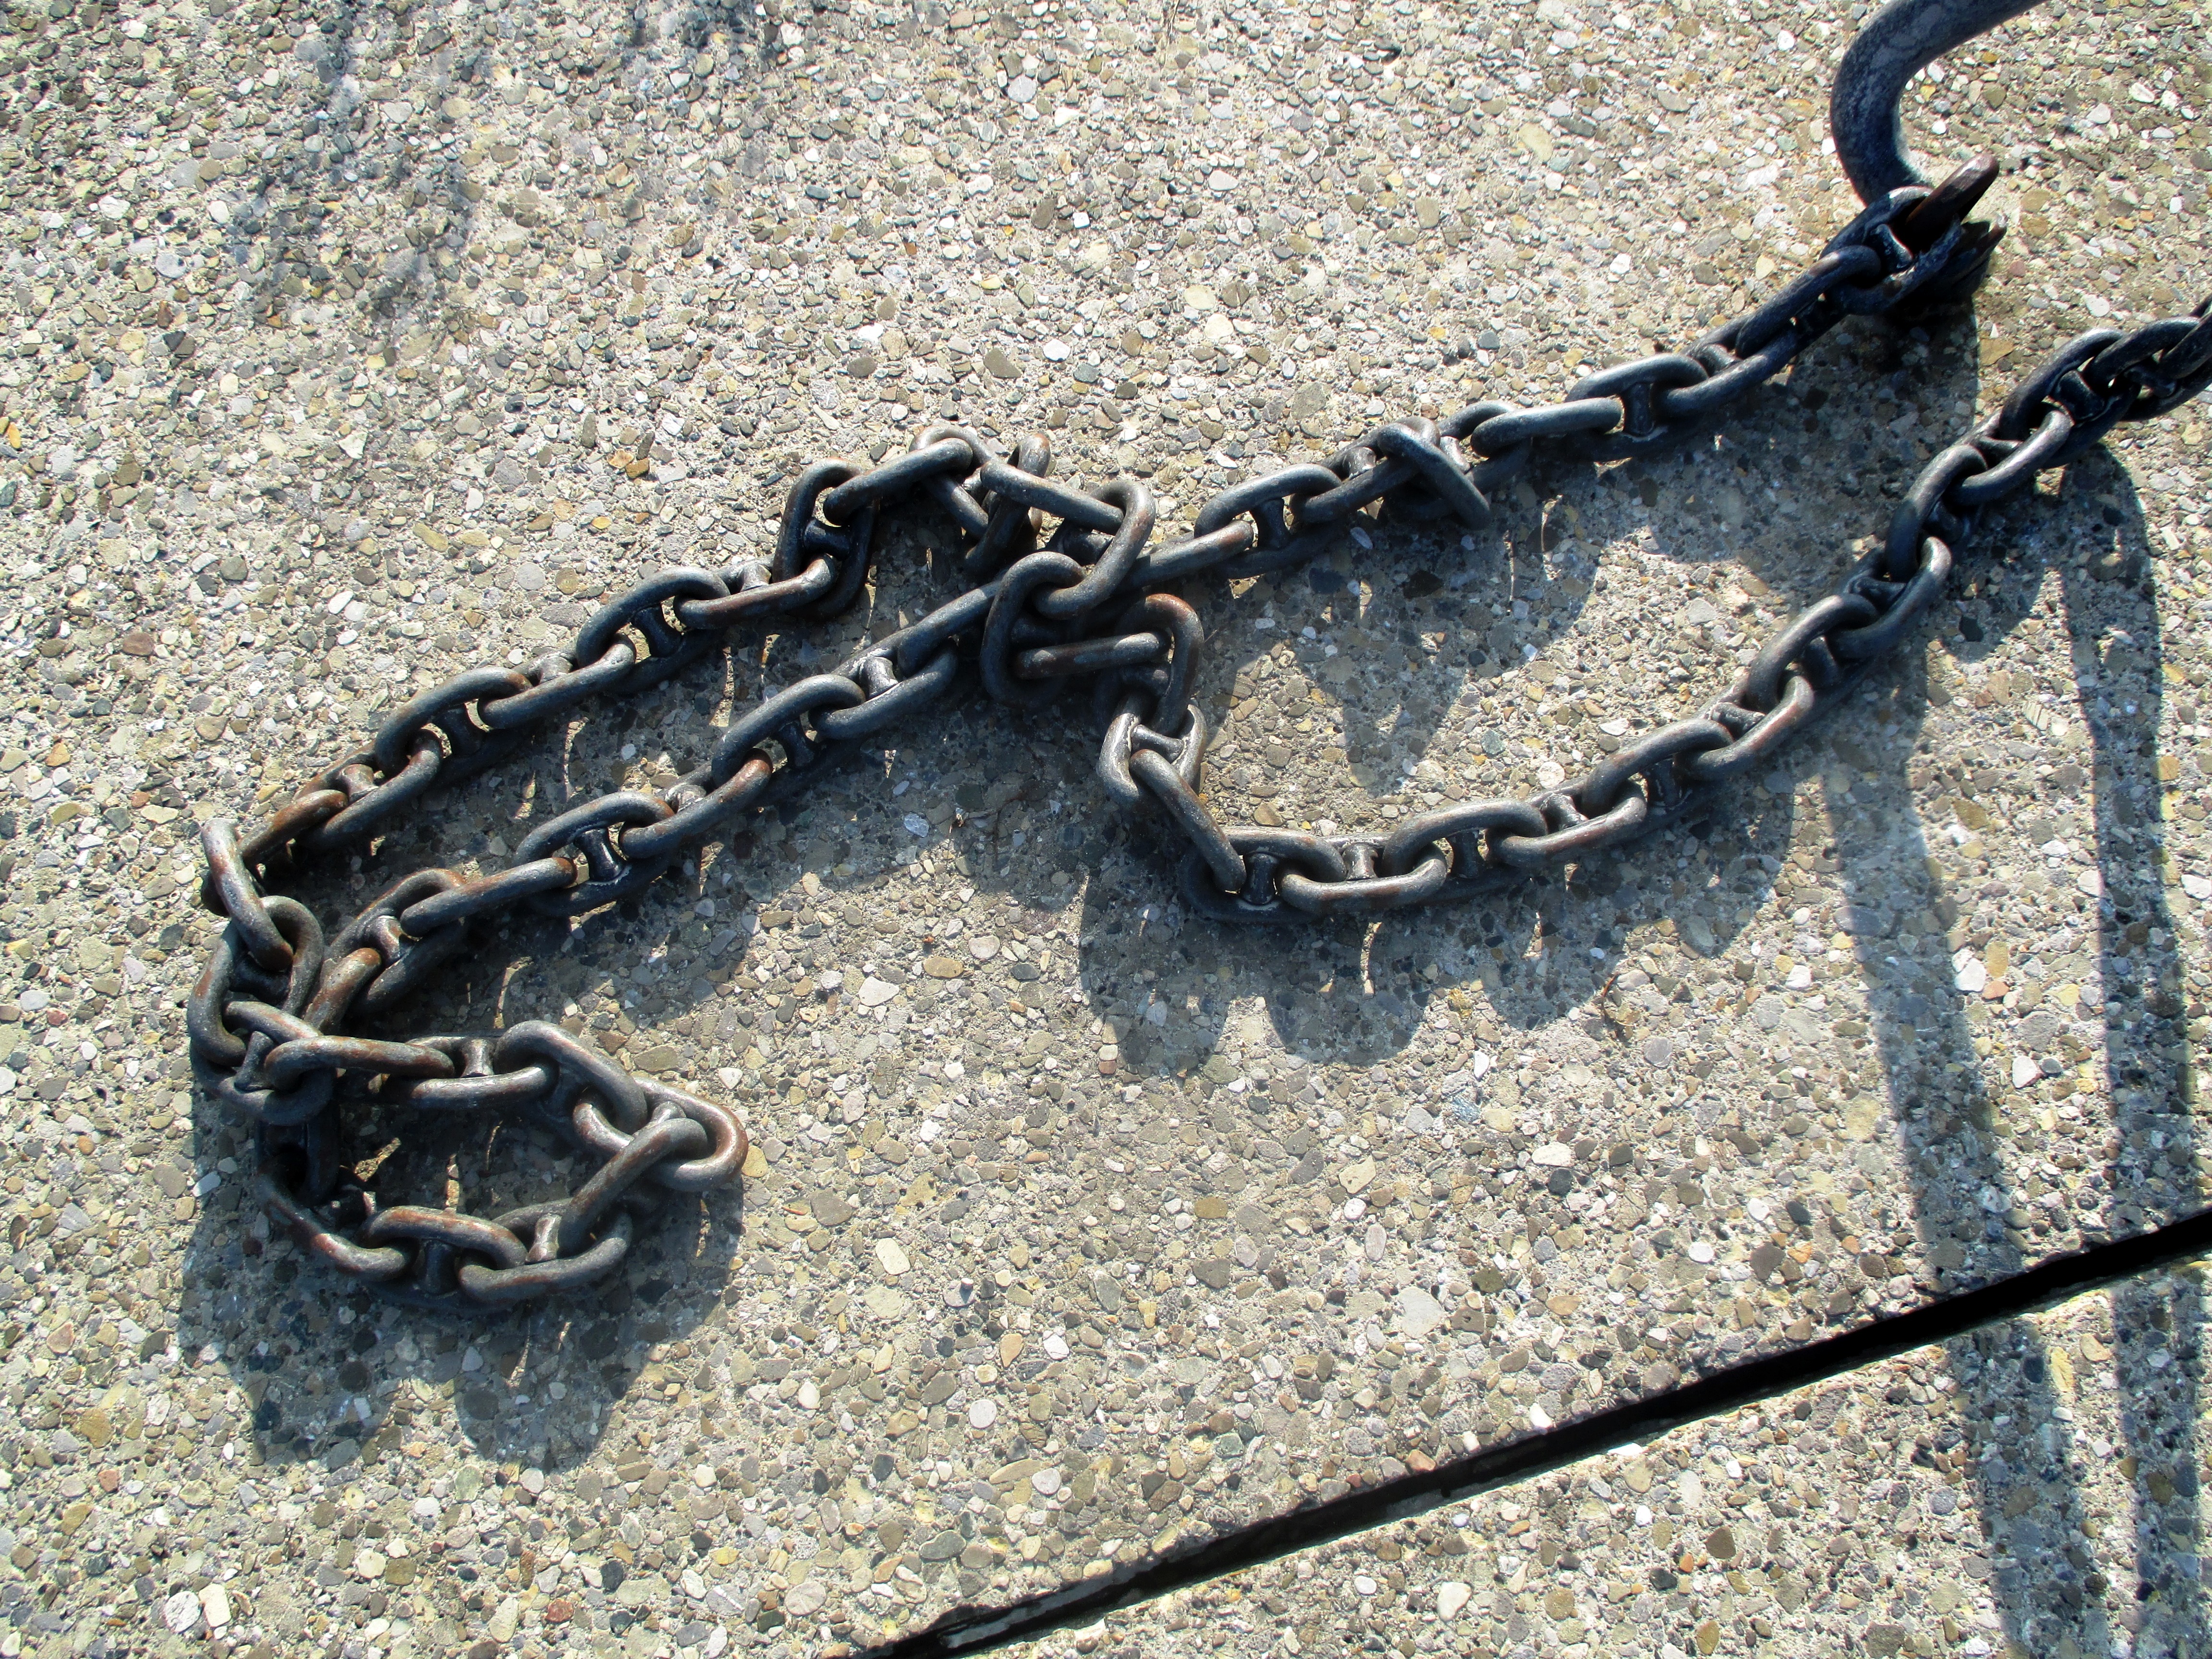
chain, metal, reptile, invertebrate, iron, anchor chain, links of the chain